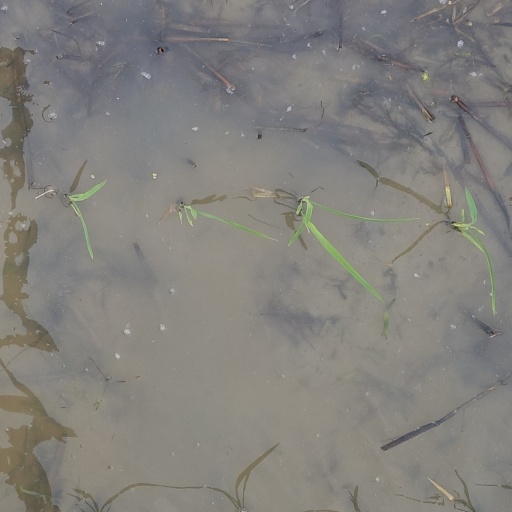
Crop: rice